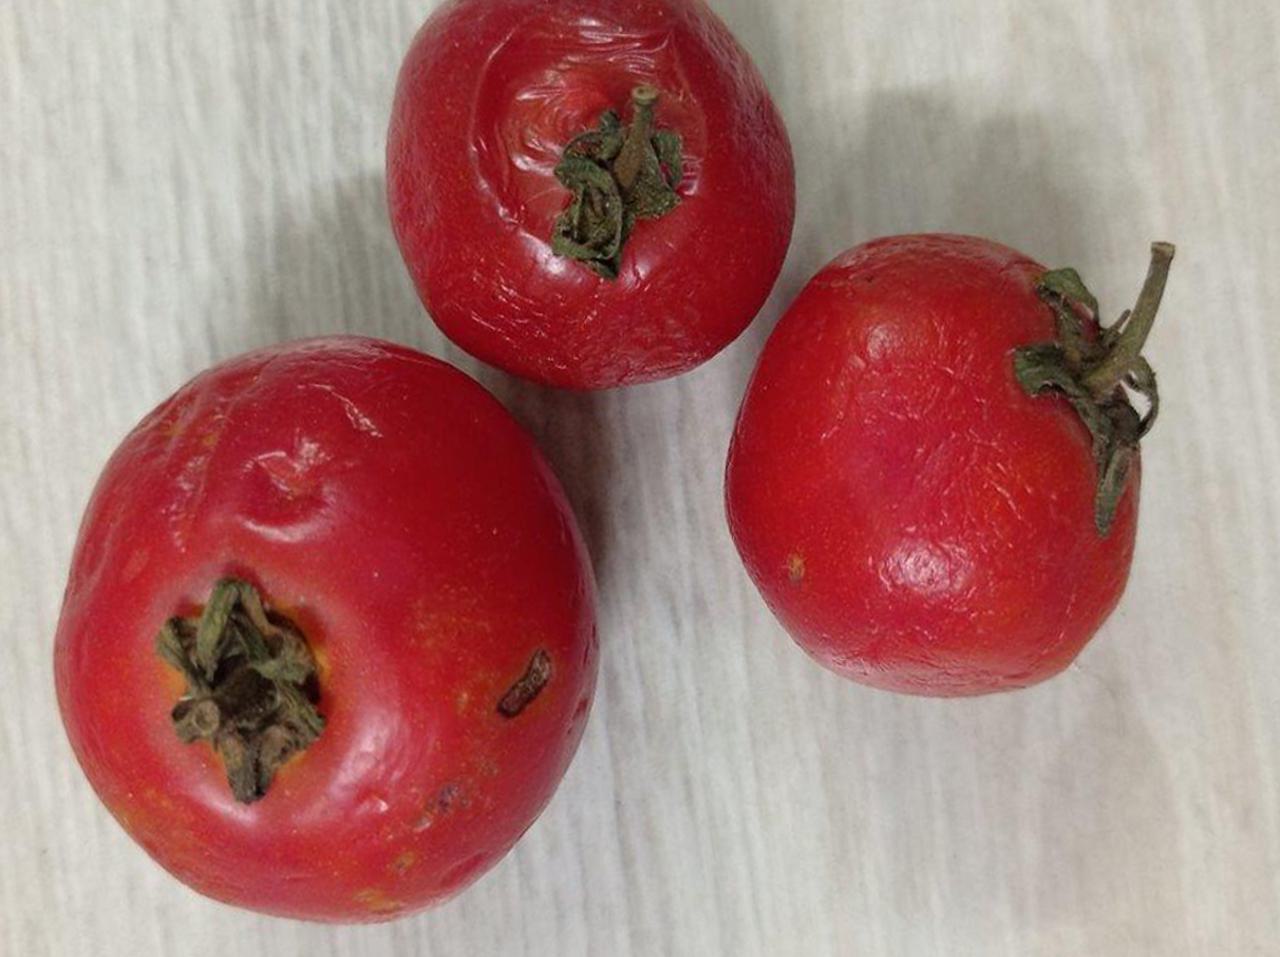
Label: Rotten